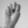
ASL letter: N